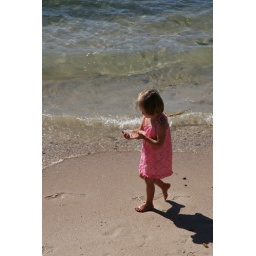
Small girl with her new friend the jellyfish on the beach at Oriental Bay in Wellington Harbour